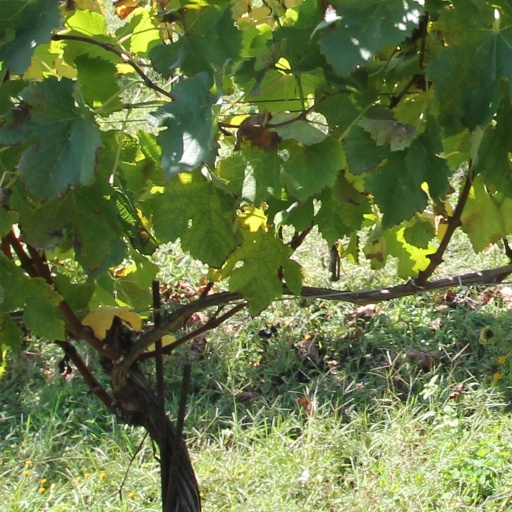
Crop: grape